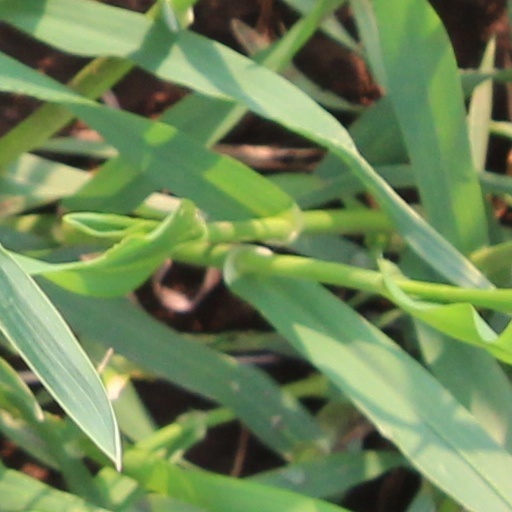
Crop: wheat